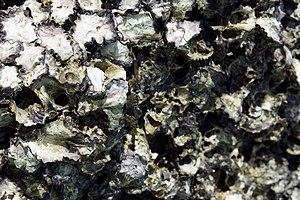
Les fruits de mer sont un nom donné aux animaux invertébrés marins comestibles. Dans l'acception la plus usuelle, il s'agit d'une grande variété d'organismes marins, à l'exception des poissons et des mammifères.
Saccostrea cucullata est une espèce de mollusques bivalves de la famille des Ostreidae.
La dénomination vernaculaire huître désigne les mollusques marins bivalves de la famille des Ostreidae et plus largement de la super-famille des Ostreoidea. Les huîtres ne vivent que dans l'eau salée ou saumâtre et se trouvent dans toutes les mers. Ces mollusques sessiles vivent à l'état naturel fixés sur un substrat rocheux.